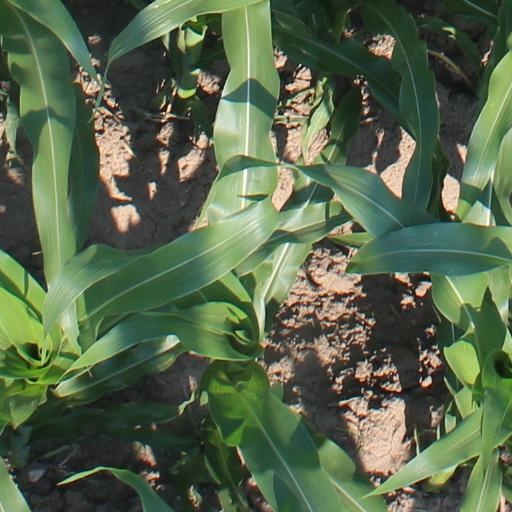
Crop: maize; corn